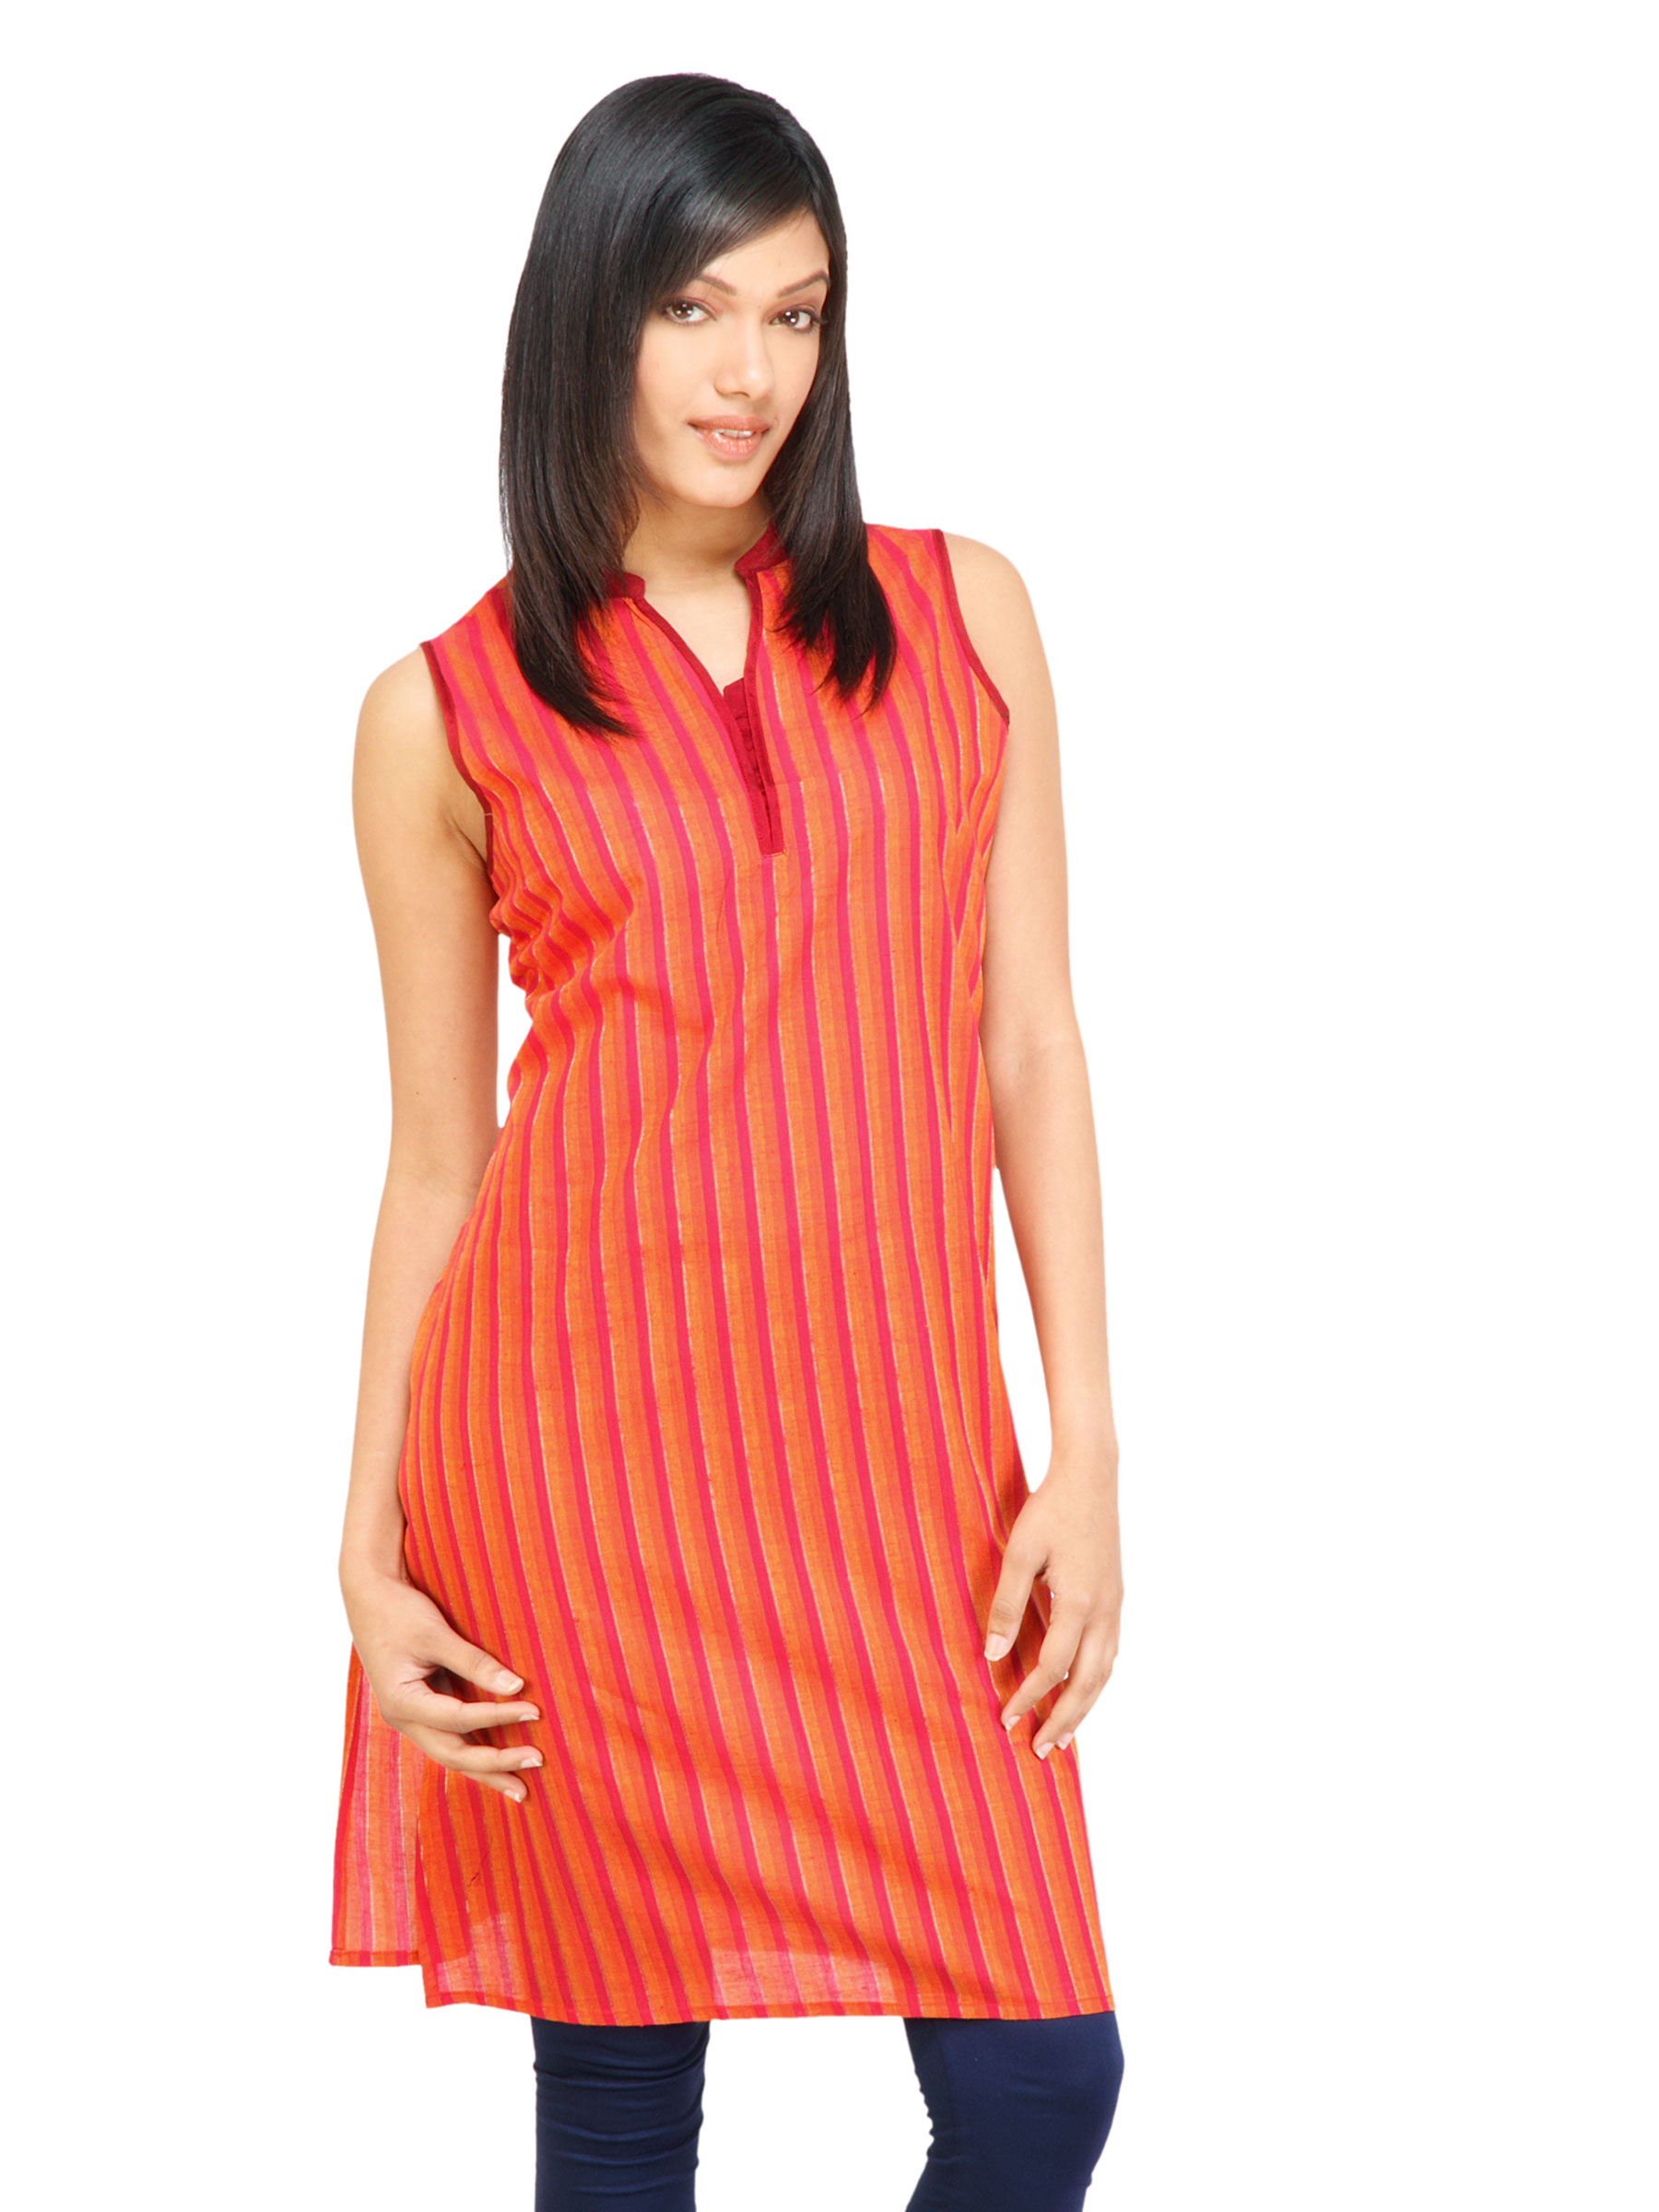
Mother Earth Women Stripes Orange Kurtas
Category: Apparel / Topwear / Kurtas
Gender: Women
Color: Orange
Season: Fall 2011
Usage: Ethnic